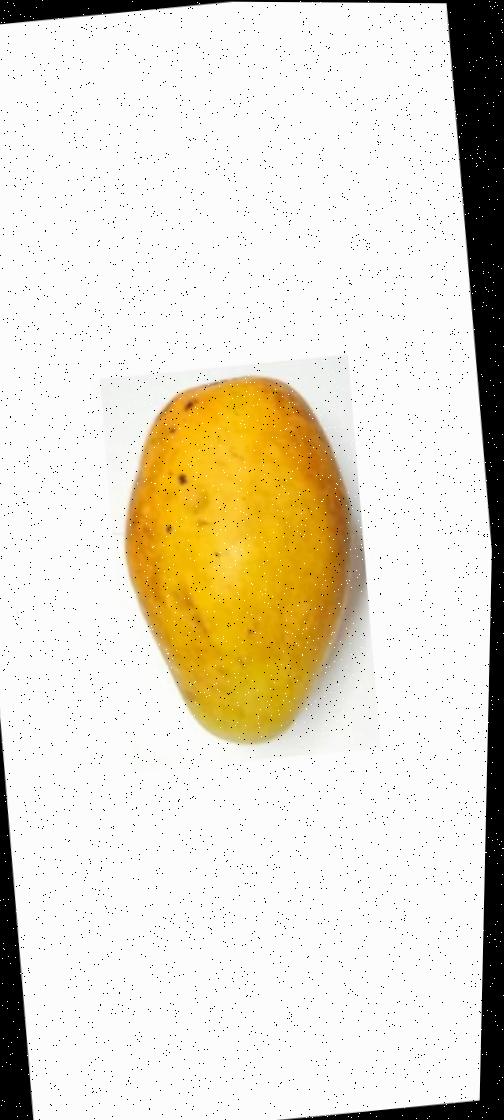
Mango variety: Bari-11